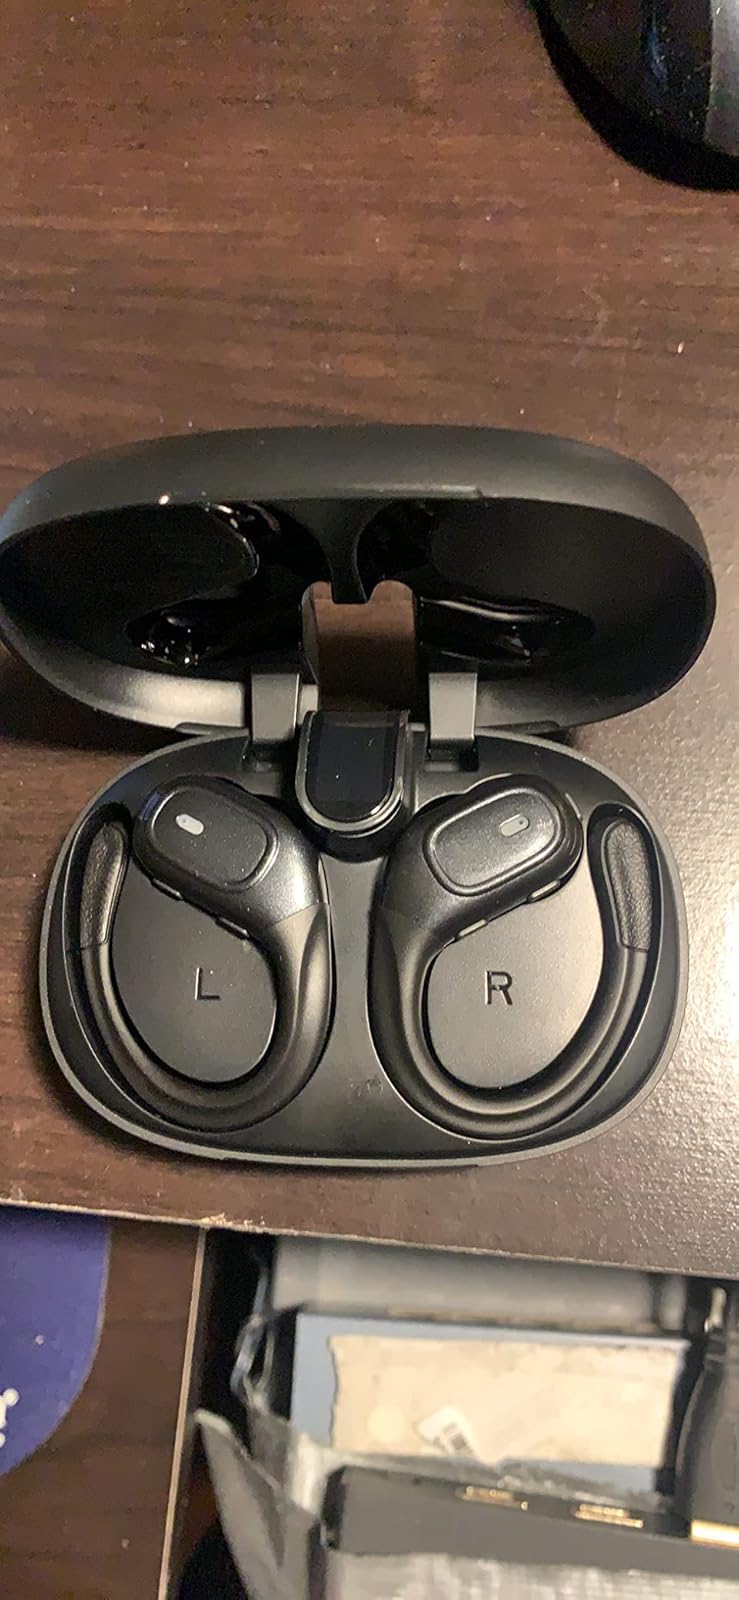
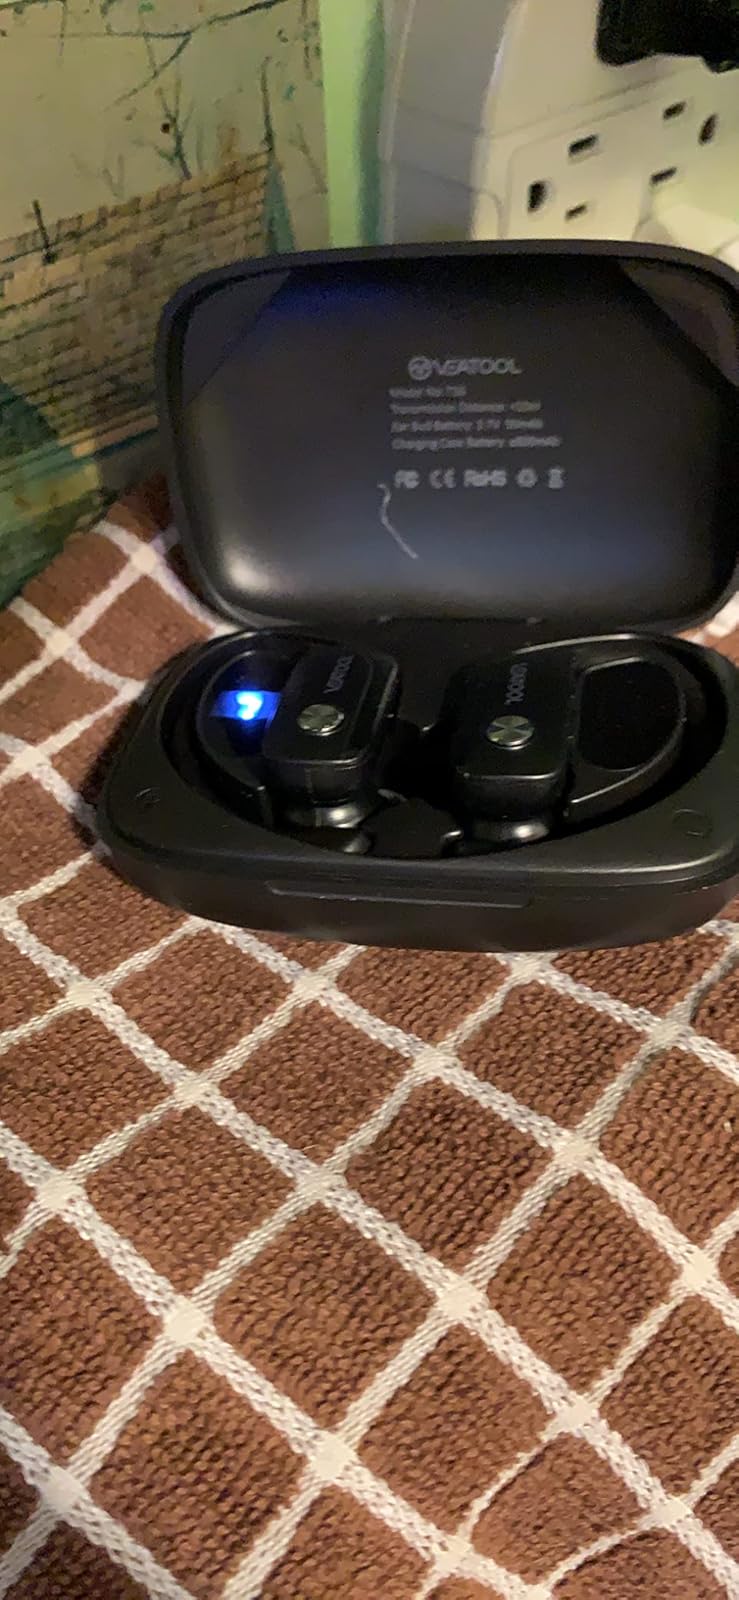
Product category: earbuds
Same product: no